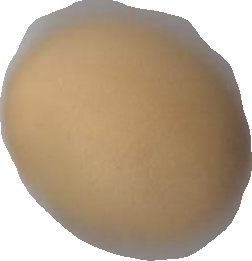
Variety: Dega